Sky position (RA, Dec in degrees): 183.1, 14.122
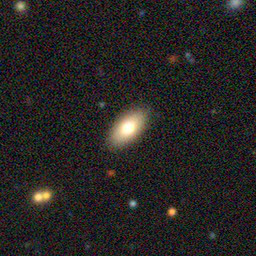
Galaxy morphology: Disturbed Galaxies